Charles Grey, 2nd Earl Grey

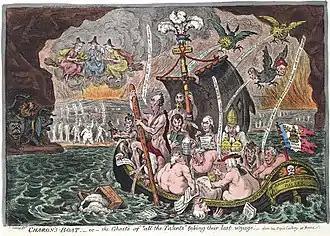
In "Charon's Boat" (1807), James Gillray caricatured the Whig administration, with Grey as Charon, rowing the boat

Two months after his maiden speech, Grey supported the opposition's motion on the Prince of Wales' debts, criticising Pitt's vague allusions to undisclosed matters. These referred to the Prince's illegal 1785 marriage to Maria Fitzherbert, a Roman Catholic, which threatened his place in the line of succession to the throne. When the issue resurfaced in 1787, the Prince asked Grey to make a statement in the House to mitigate the fallout. Grey refused and informed Fox, resulting in his loss of favour at Carlton House and deepening the Whig party's mistrust of the Prince. Grey's third appearance in Parliament, in May 1787, concerned a motion for an inquiry into alleged corruption in the Post Office. The issue stemmed from Lord Tankerville, Grey's relative and neighbour, who had been dismissed by Pitt and sought public vindication. Though Grey initially wished to avoid involvement, Tankerville's insistence left him no choice but to raise the matter in the House. Despite framing the issue as a public concern and avoiding party motives, Grey clashed with Pitt, was reprimanded by the Speaker, and ended the session with a reputation for brilliance overshadowed by impetuosity.